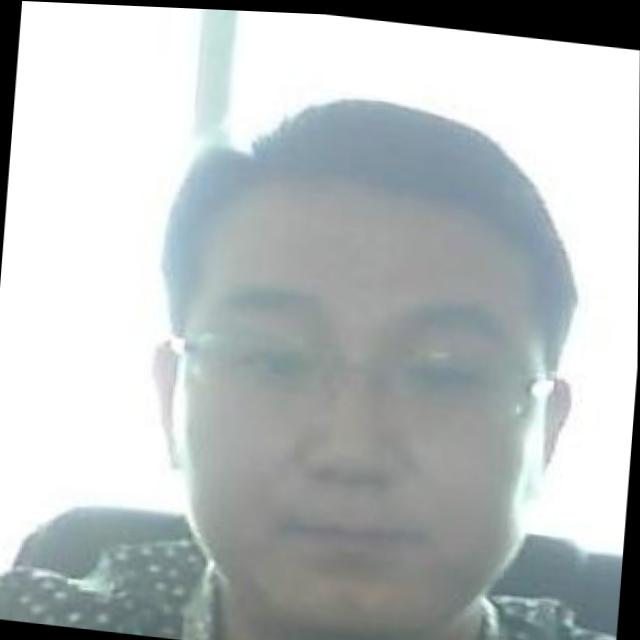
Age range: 21-44